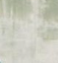
Surface type: concrete